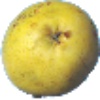
Label: Pear Monster 1